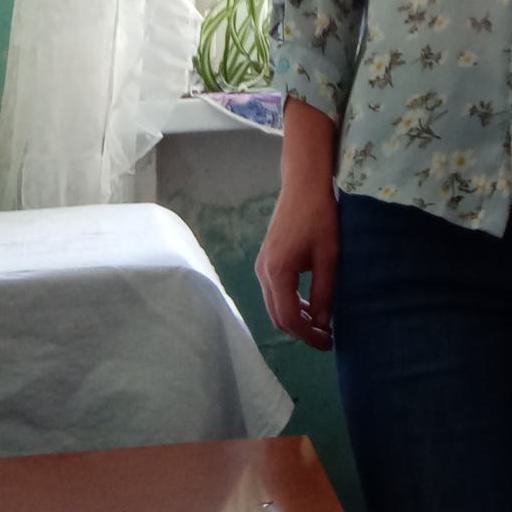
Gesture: no_gesture